Pankh

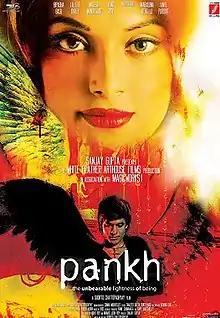

Pankh is a 2010 Bollywood film written and directed by Sudipto Chattopadhyaya and starring Bipasha Basu, Lilette Dubey, Mahesh Manjrekar, Ronit Roy, Sanjeeda Sheikh and newcomers Maradona Rebello and Amit Purohit. The film was released on 2 April 2010. The film is reportedly based on the case of child actor Ahsaas Channa, who's apparently a girl passed off as a boy in movies like "Kabhi Alvida Naa Kehna" and "Vaastu Shastra", and also based on South-Indian actress Sujitha, who has appeared as a boy in movies when she was a child artist.